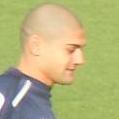
Age: 25